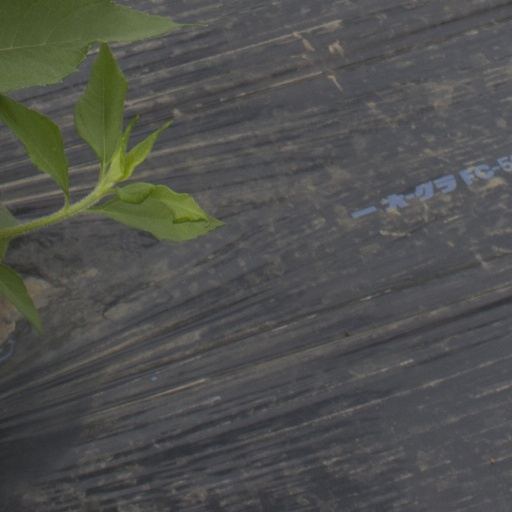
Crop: Jerusalem artichoke